History of Indian influence on Southeast Asia

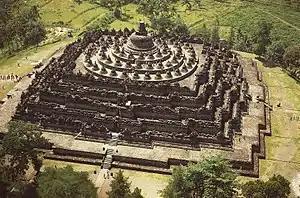
Aerial view of 9th century Borobudur, the elaborate stupas took the form of a step pyramid and mandala plan, built by King Samaratungga of Shailendra dynasty, ruler of Mataram Kingdom.

Approximately for more than a millennia, between 5th to 15th centuries, the various Indianised states and empires flourished in the Indonesian archipelago; from the era of Tarumanagara to Majapahit. Though founded possibly by either early Indian settlers or by native polities that adopted Indian culture, and have maintaining diplomatic contacts with India, these archipelagic Hindu-Buddhist kingdoms remained politically independent from the kingdoms of Indian subcontinent.